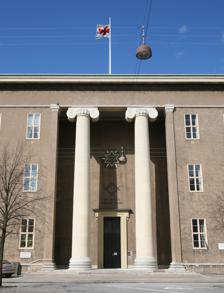
Building: Freemasons' Hall, Copenhagen
Country: Denmark
Year built: 1927
Building in Copenhagen 55°41′51.4608″N 12°34′22.84″E / 55.697628000°N 12.5730111°E / 55.697628000; 12.5730111 Freemasons' Hall Ordenens Stamhus Freemasons' Hall in Copenhagen General information Architectural style Neoclassical Location Blegdamsvej 23 2100 Copenhagen Denmark Construction started 1923 Completed 1927 Owner The Danish Order of Freemasons Technical details Structural system Reinforced concrete Design and construction Architect(s) Holger Rasmussen Freemasons' Hall ( Danish : Ordenens Stamhus ) located on Blegdamsvej in Copenhagen 's Østerbro district, Denmark , is the headquarters of the Danish Order of Freemasons and a meeting place for the Masonic Lodges in the Copenhagen area. History Axel Holm: The Freemasons' Hall, 1928 The Danish Order of Freemasons had moved between various addresses and at the beginning of the 20th century was based in Klerkegade in Copenhagen. When the municipal authorities in Copenhagen sold off a strip of land along Blegdamsvej , previously part of the park Fælledparken , the Danish Order of Freemasons acquired a piece of land. In 1920, a competition was held among its architect members for the design of a new headquarters. Martin Nyrop , architect of Copenhagen City Hall and himself a Freemason, sat on the panel of judges. The winning entry was submitted by Holger Rasmussen , a relatively unknown Danish architect who had mainly designed modest buildings for Danish State Railways . The Freemasons' Hall was of a different stature entirely. The Freemasons' Hall was built from 1923 to 1927. The cornerstone was laid on 3 June 1924 by Christian X of Denmark , who was himself a Freemason. Architecture Built to a rather austere Neoclassical design, the Freemasons' Hall is a large grey block. The front toward Blegdamsvej is dominated by an over-dimensioned entrance section flanked by two monumental columns, which are 16 metres tall and weigh 72 tons each. The building is typical of its time. Reacting to an excess of detail in Historicism , Neoclassicism had made a comeback in Danish architecture in about 1915 and lasted until the mid-1930s. Another example of the style is Hack Kampmann 's Copenhagen Police Headquarters from 1924. The Freemasons' Hall has 13,515 square metres of floor space and approximately 335 rooms. It is 19.5 metres tall and has six main floors, two of which are below ground. References